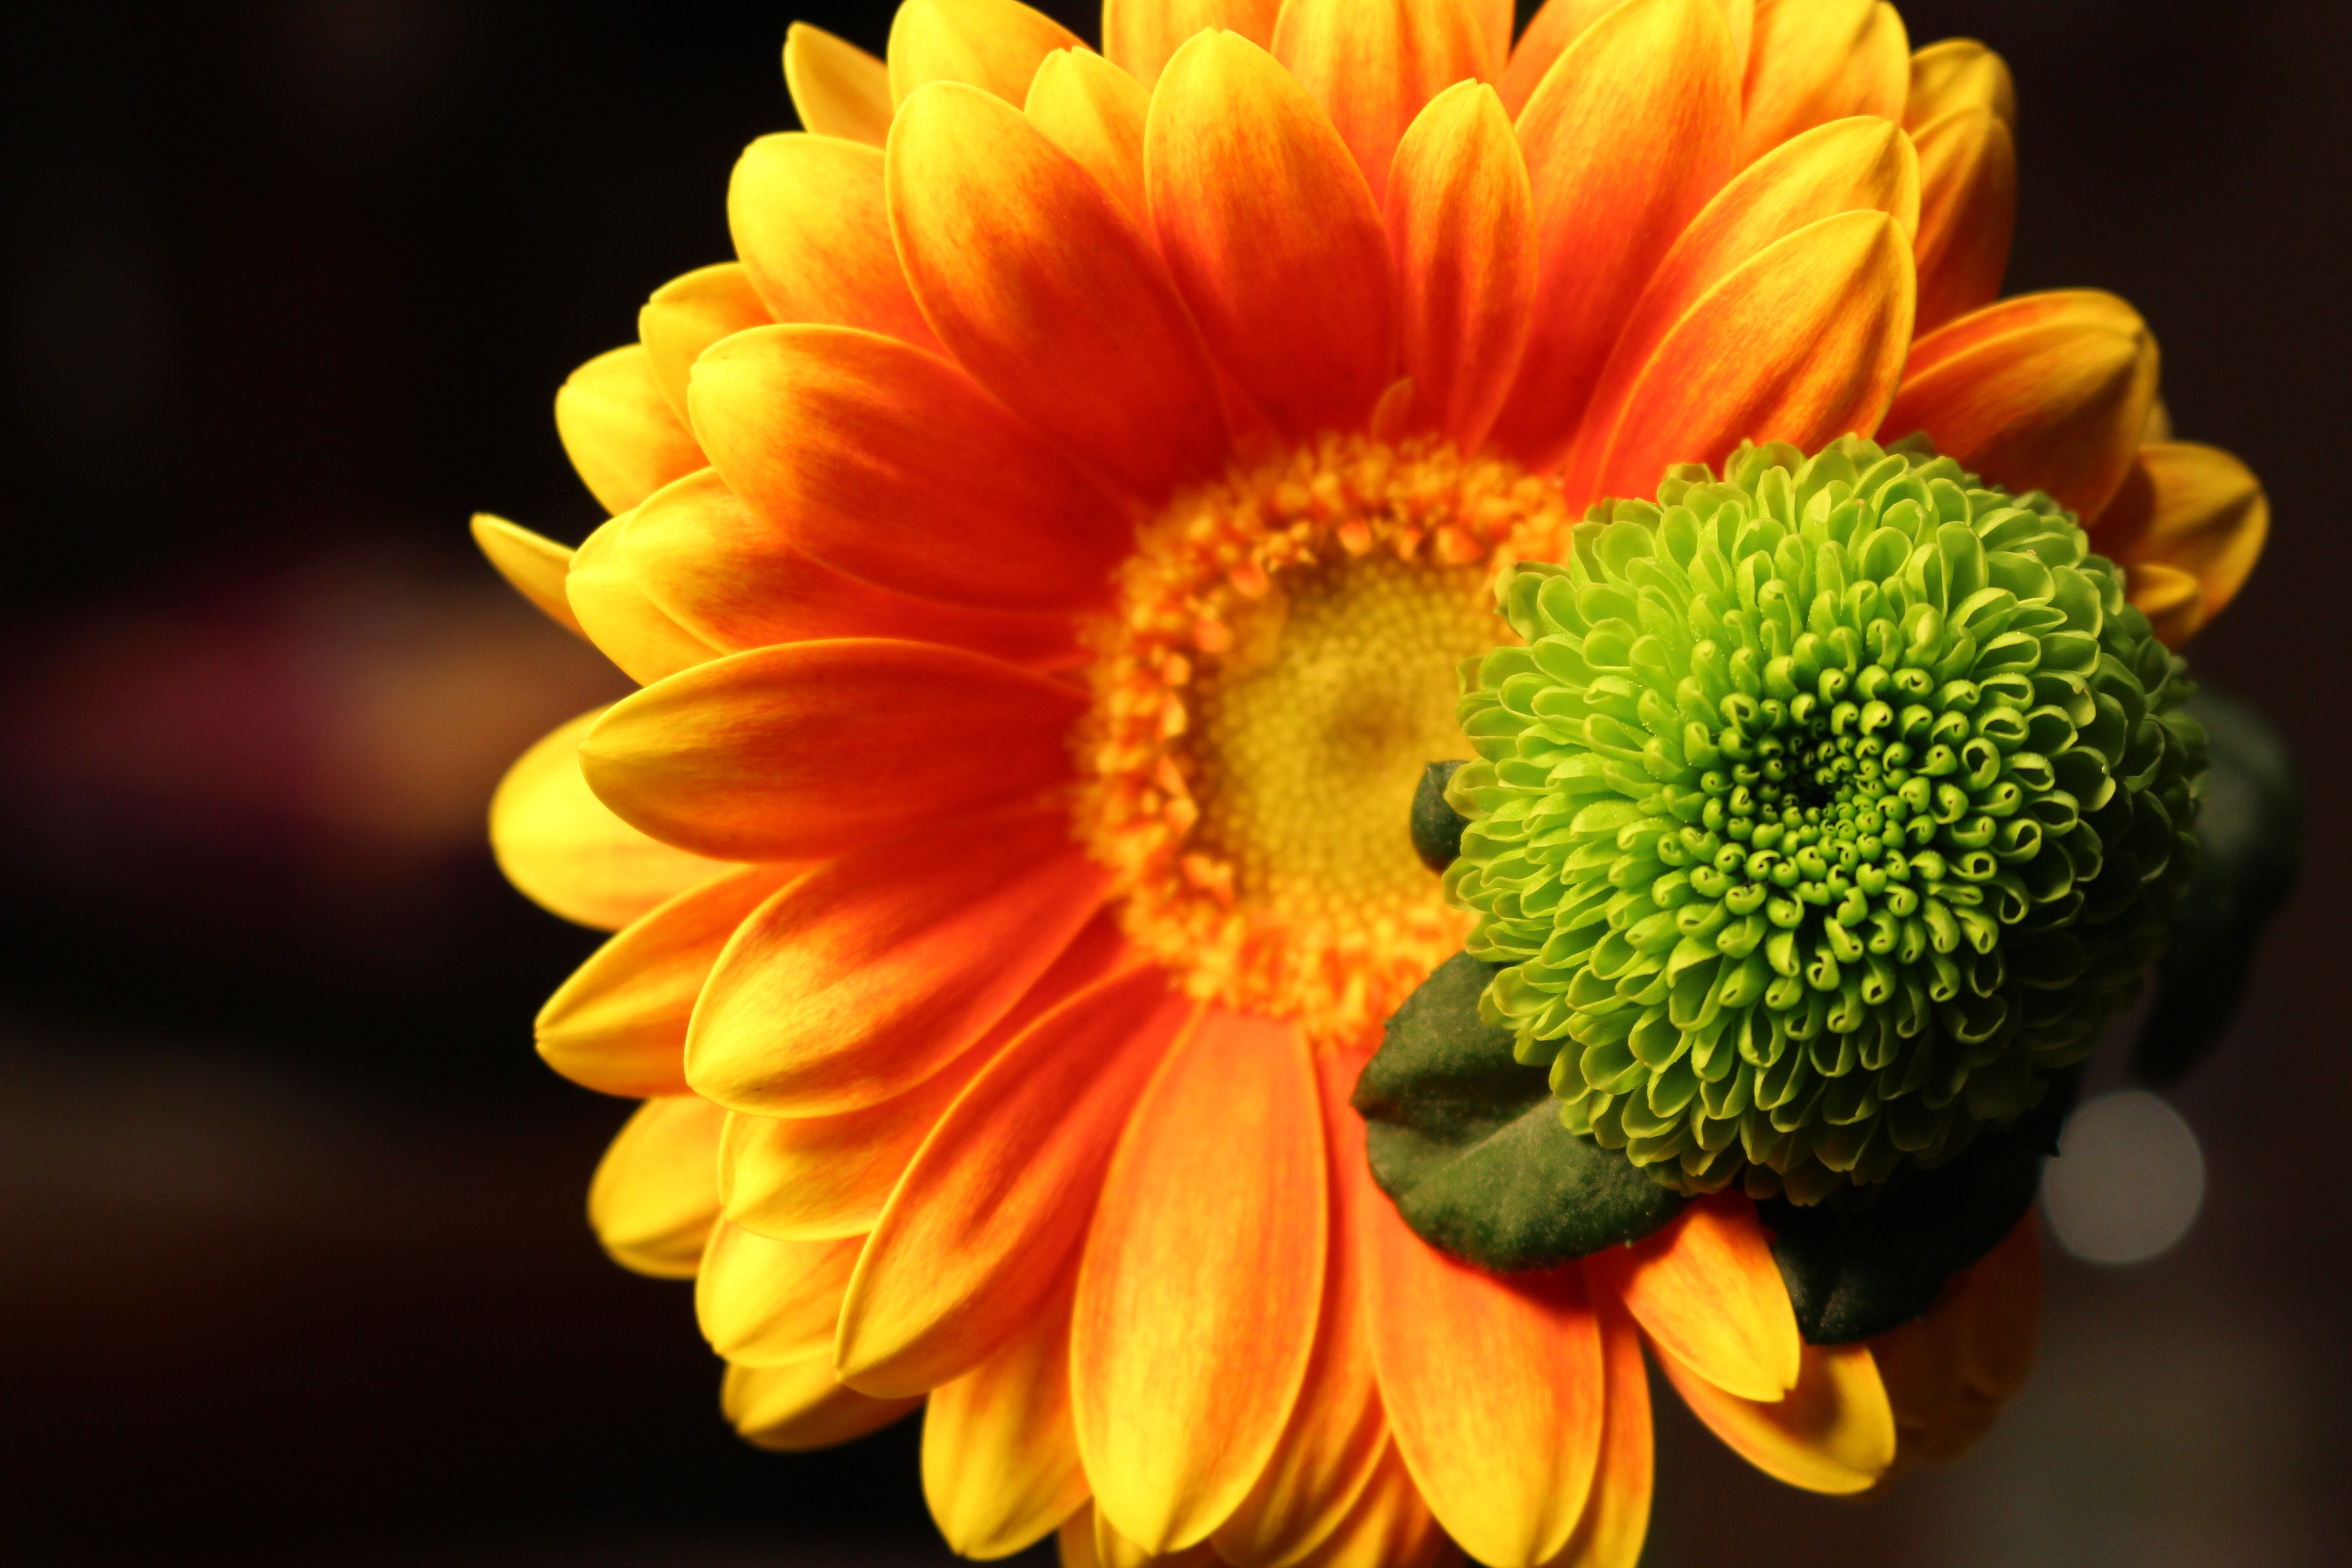
nature, blossom, plant, flower, petal, bloom, yellow, flora, plants, flowers, close up, petals, gerbera, macro photography, flowering plant, daisy family, hd wallpaper, annual plant, plant stem, land plant, chrysanths